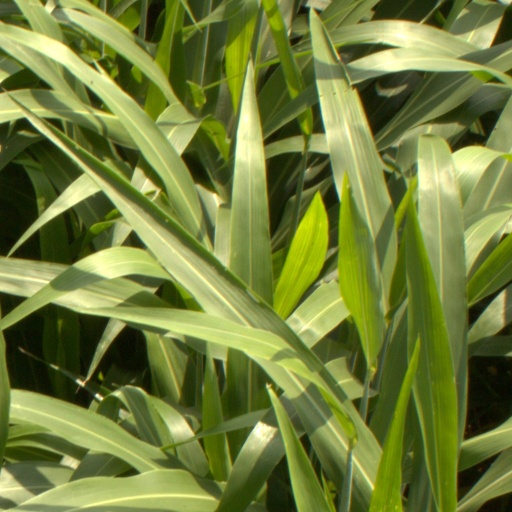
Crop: sorghum